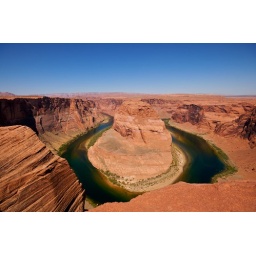
The Colorado river wraps around the rock